Eroilor Avenue, Cluj-Napoca

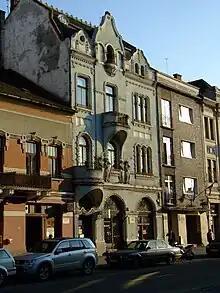
Buildings on the Eroilor Avenue

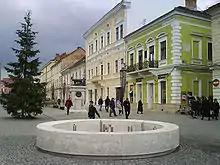
The pedestrian area on Eroilor Boulevard in Cluj-Napoca, with the Capitoline Wolf Statue and the János Bolyai house (the green building)

Eroilor Avenue ("Heroes' Avenue") is a central avenue in Cluj-Napoca, Romania, connecting the Avram Iancu and Unirii squares. The northern side of the avenue was converted during the late 2000s into a pedestrian zone.